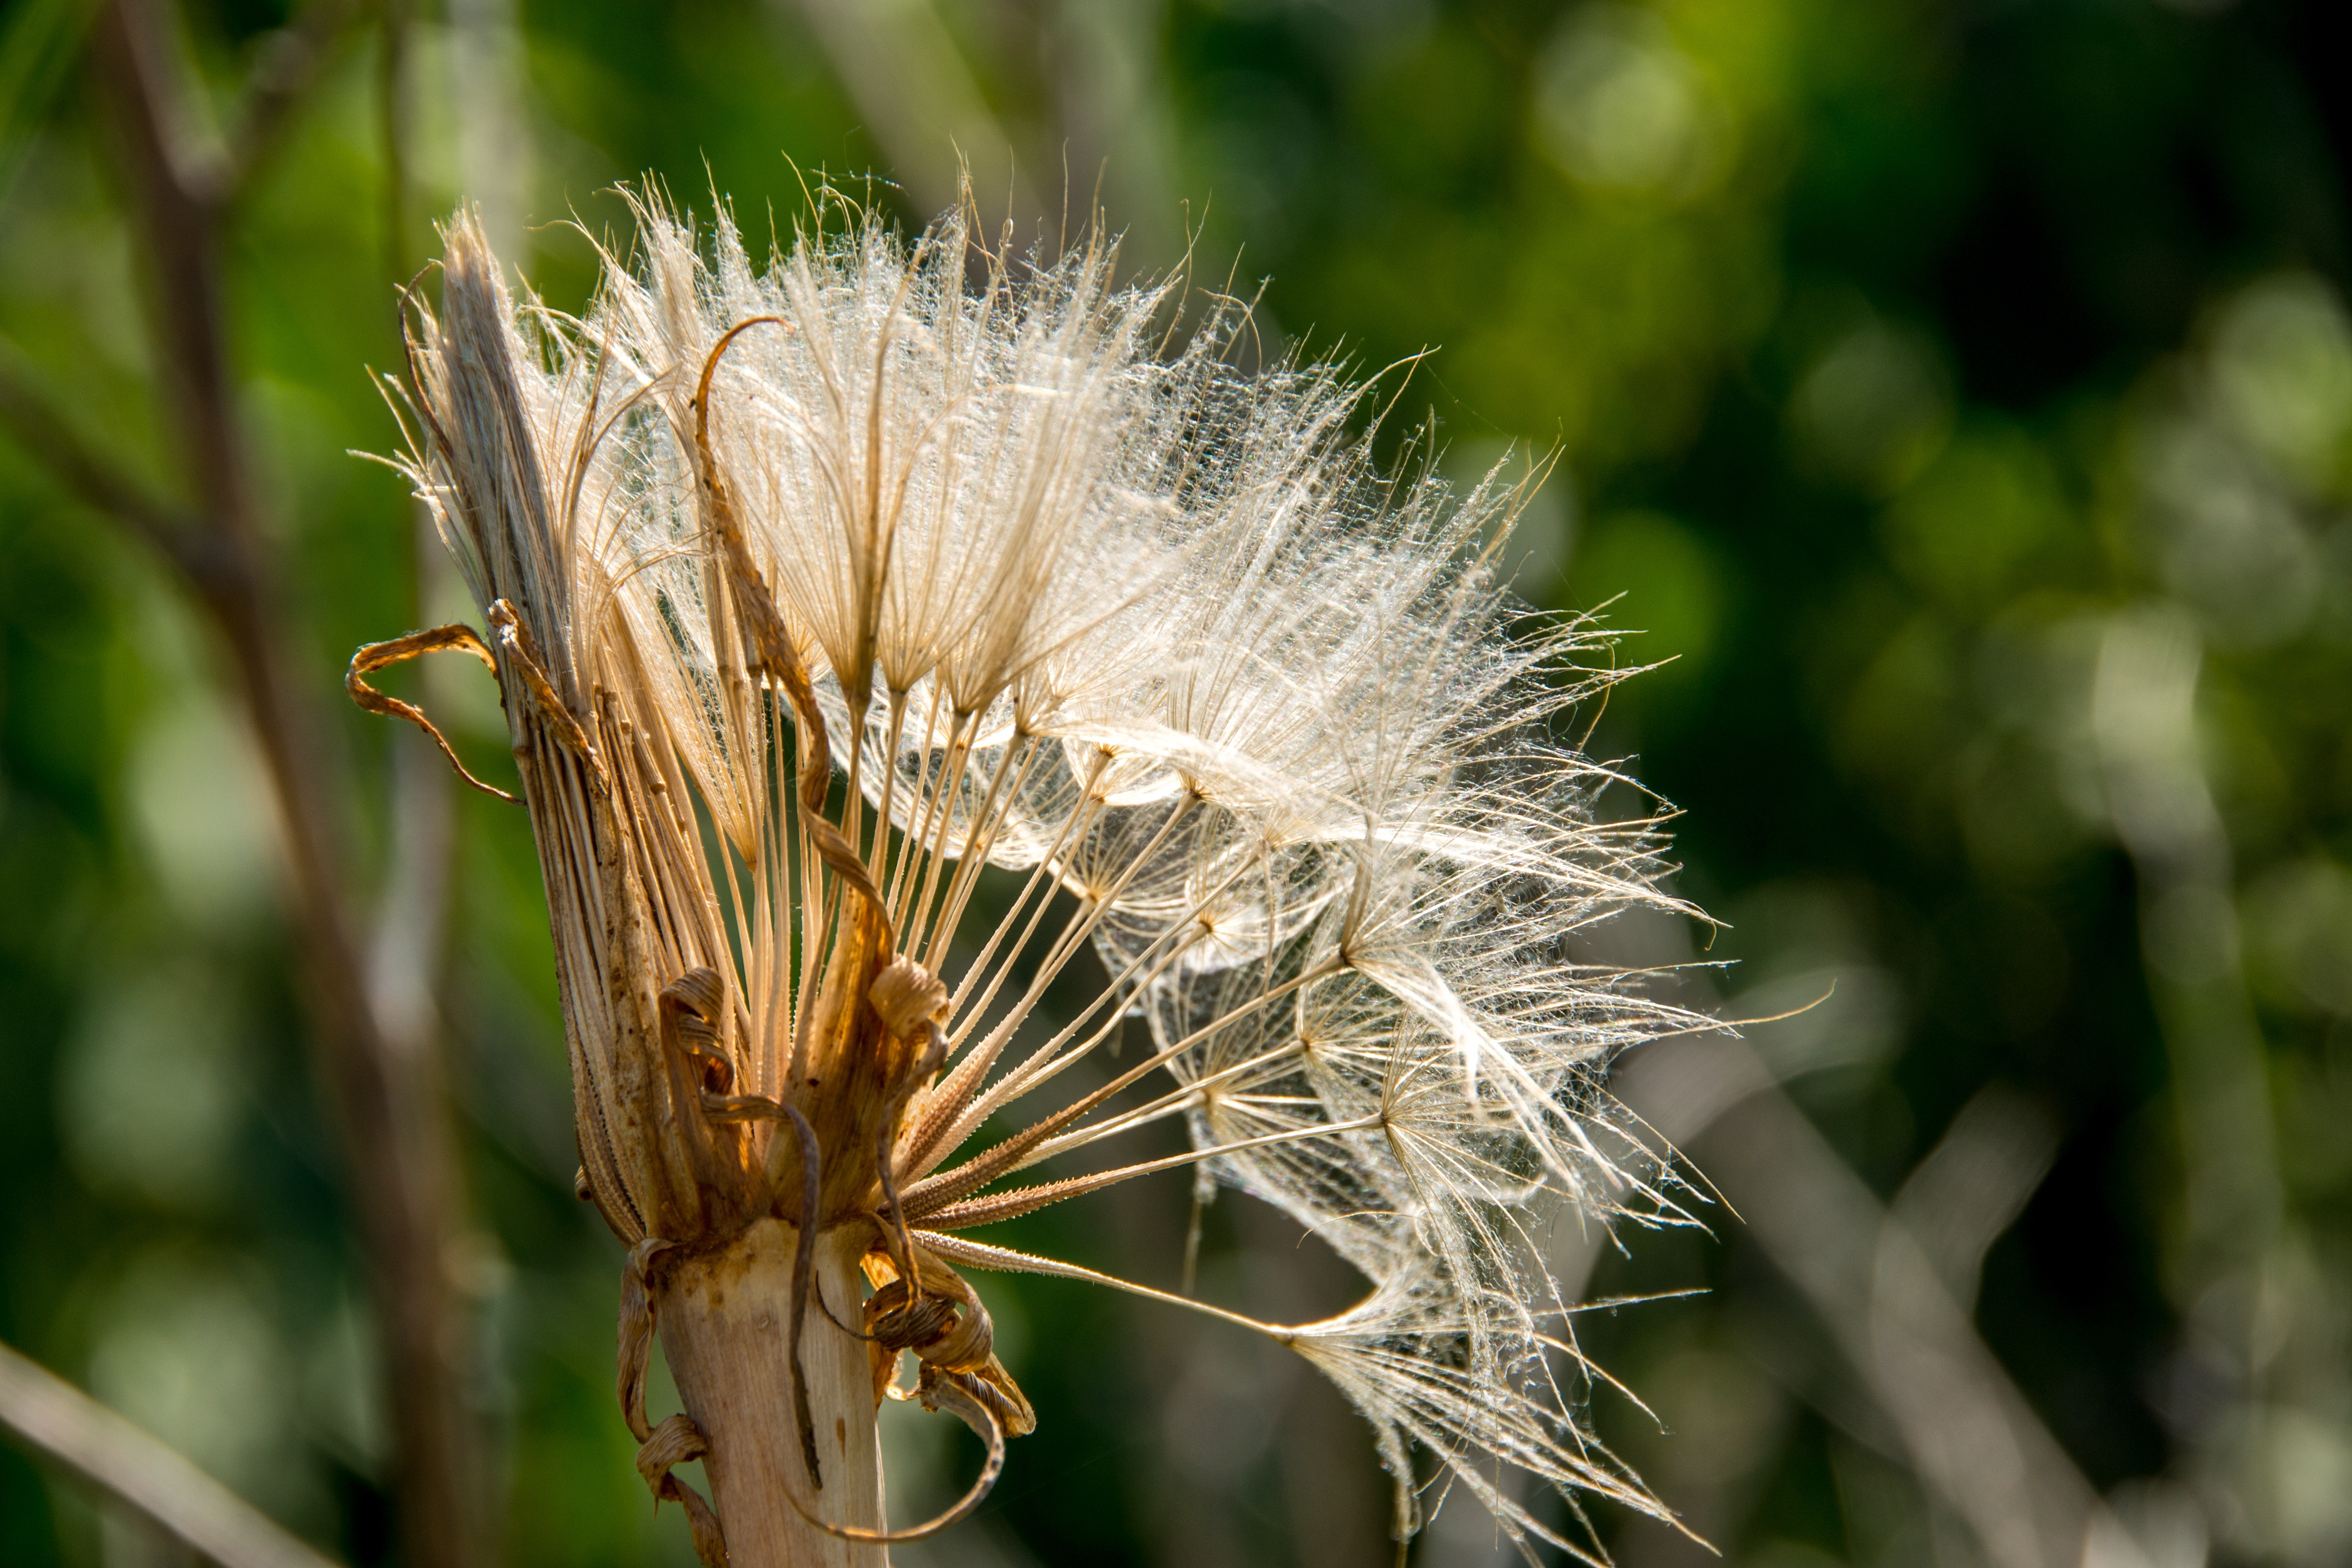
landscape, nature, grass, wilderness, branch, light, plant, white, field, photography, meadow, dandelion, sunlight, seed, flower, bloom, wind, summer, pollen, green, produce, macro, autumn, park, botany, garden, flora, fauna, wildflower, close up, seeds, thistle, soft, out, quiet, blow, fragile, frisch, tender, macro photography, flowering plant, daisy family, grass family, plant stem, land plant, thorns spines and prickles